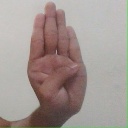
अक्षर: ब